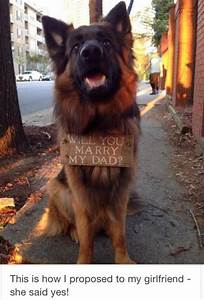
Label: cane